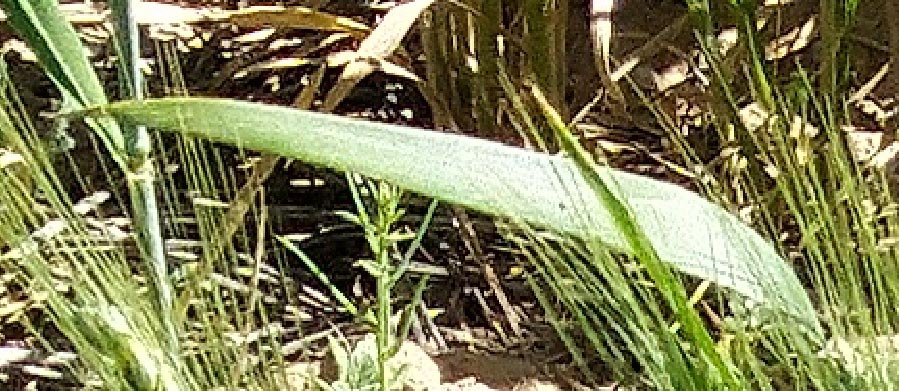
Label: Wheat___Healthy